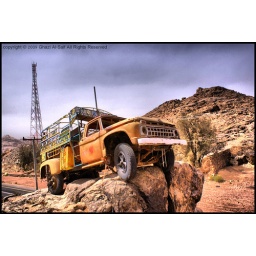
HDR, Old car over the mountain